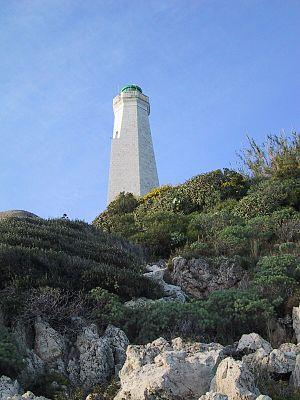
Le phare de fr:Saint-Jean-Cap-Ferrat.
Saint-Jean-Cap-Ferrat est une commune française située dans le département des Alpes-Maritimes en région Provence-Alpes-Côte d'Azur. Ses habitants sont appelés les Saint-Jeannois.